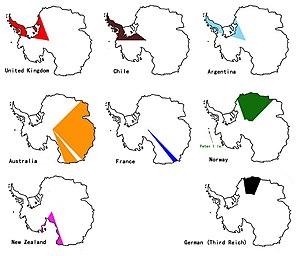
Au cours du XXᵉ siècle, plusieurs nations ont émis des revendications territoriales sur le continent Antarctique.